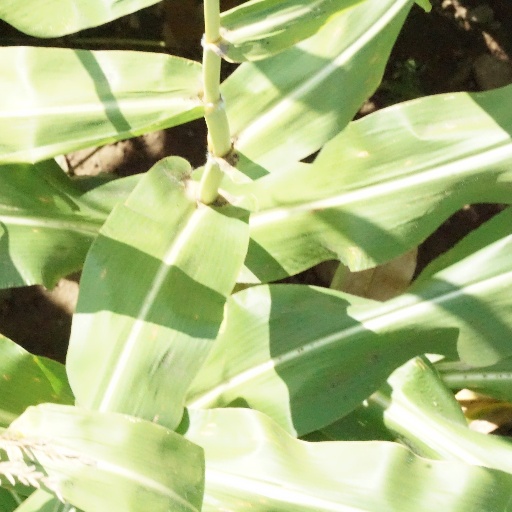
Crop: maize; corn